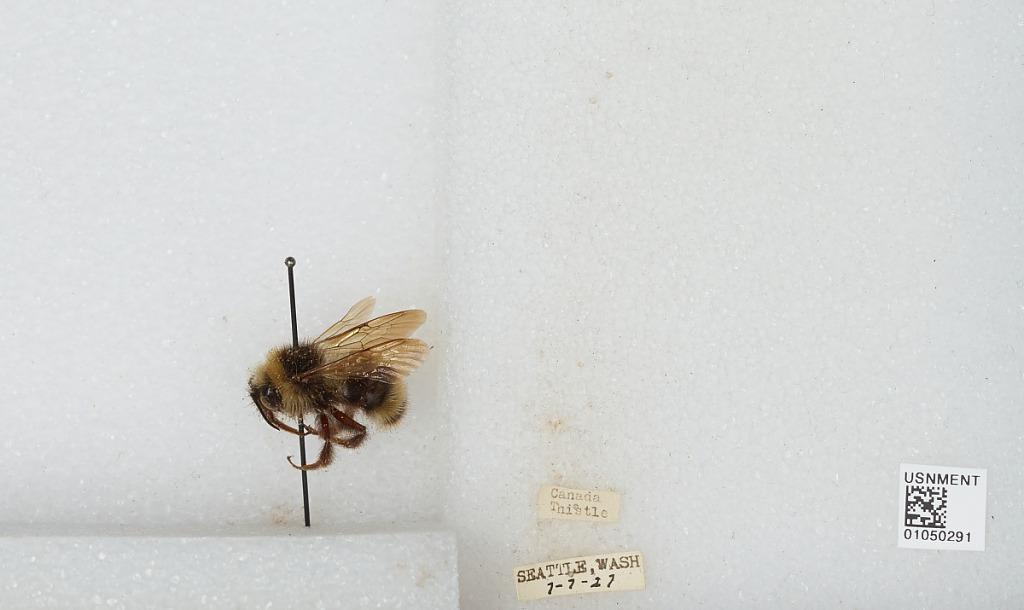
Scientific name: Bombus sp.
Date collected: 1927-7-7
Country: United States
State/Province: Washington
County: King
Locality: Seattle
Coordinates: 47.6097, -122.333